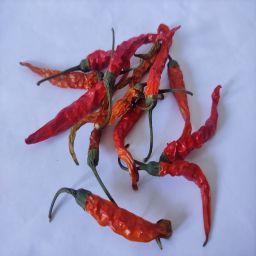
Crop: Chile Pepper
Quality: Dried